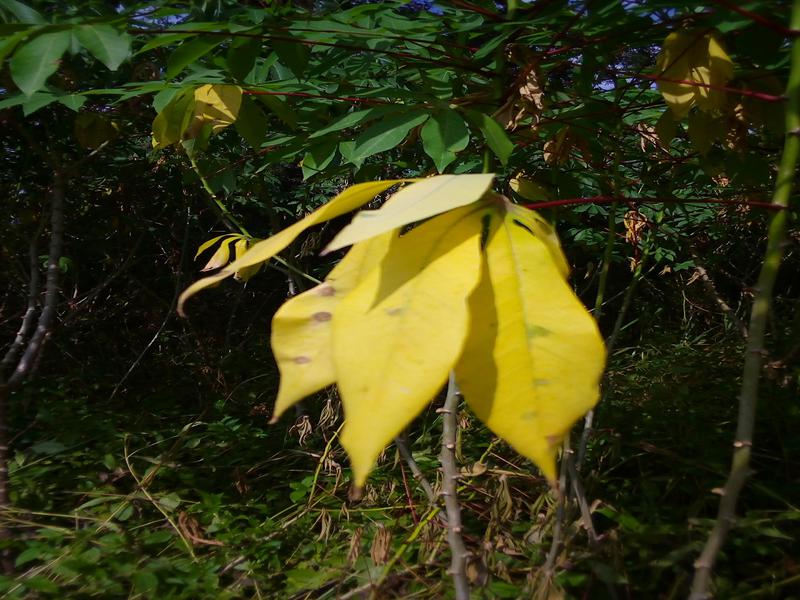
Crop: cassava
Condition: healthy